Yves Marchand and Romain Meffre

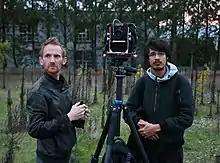

Yves Marchand (born January 5, 1981) and Romain Meffre (born March 9, 1987) are a French photography duo, working primarily with a large-format view camera and concentrating on photography of contemporary urban ruins. They live and work in Paris.